Pedobear

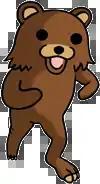
Depiction of Pedobear

Pedobear is an Internet meme that became popular through the imageboard 4chan. As the name suggests ("pedo" being short for "pedophile"), it is portrayed as a pedophilic cartoon bear. It is a concept used to mock child sex offenders or people who have any sexual interest in children or "jailbait". The bear image has been likened to bait used to lure children or as a mascot for pedophiles.